Mitteldeutscher Verkehrsverbund

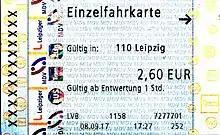
MDV ticket for zone 110 in Leipzig issued by Leipziger Verkehrsbetriebe (LVB).

From 2004, the former district of Döbeln was also part of the MDV. As a result of the Saxon district reform of 2008, however, this became part of the administrative district of Mittelsachsen. Since August 2011, the entire district of Mittelsachsen, including the former district of Döbeln, has belonged to the Verkehrsverbund Mittelsachsen (VMS). Only for journeys between the former district of Döbeln and the MDV across all areas of the association there are still transitional tariff regulations.